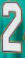
Number: 2